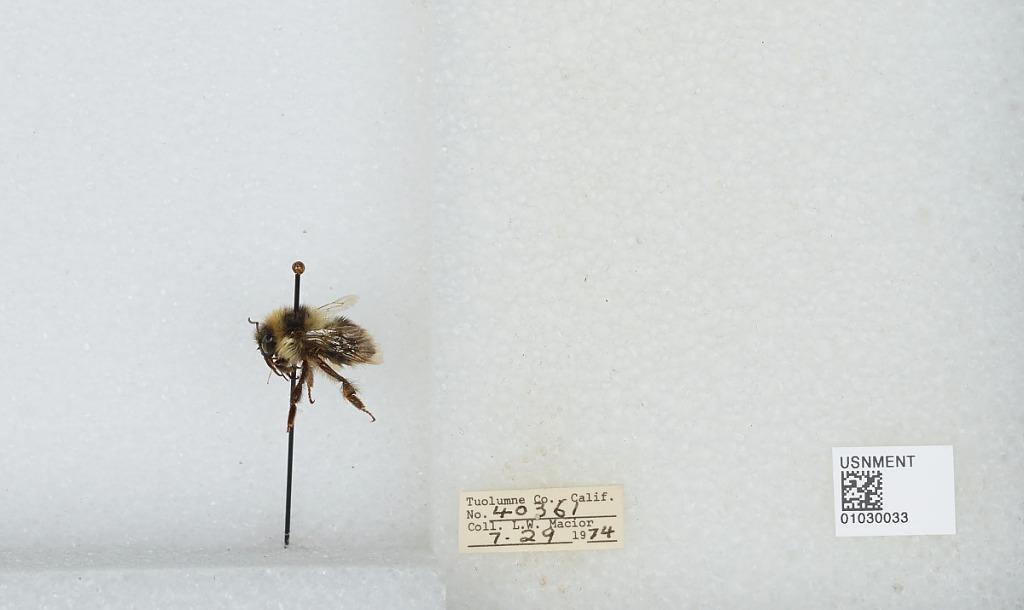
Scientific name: Bombus (Cullumanobombus) rufocinctus Cresson
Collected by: L. Macior
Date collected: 1974-7-29
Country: United States
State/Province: California
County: Tuolumne
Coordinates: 38.02, -119.93